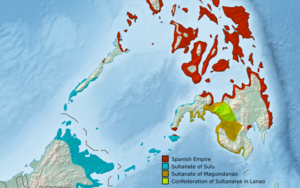
Cet article répertorie certains états, empires ou dynasties ayant été dirigés par une élite musulmane ou, d'une manière ou d'une autre, ayant fait partie d'un empire musulman.